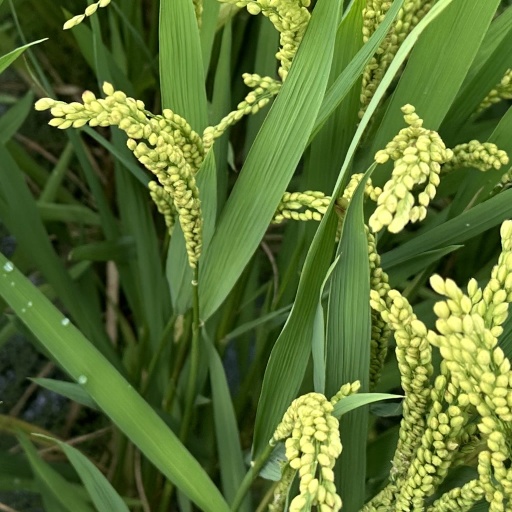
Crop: rice